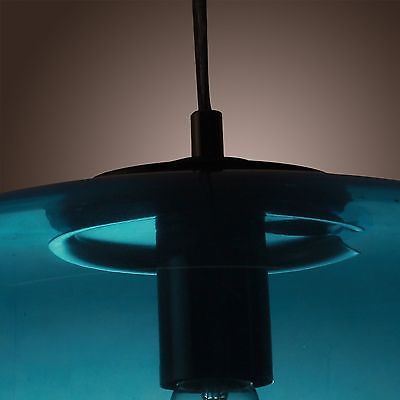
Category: lamp